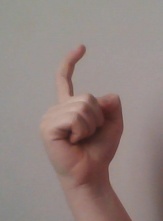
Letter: ra